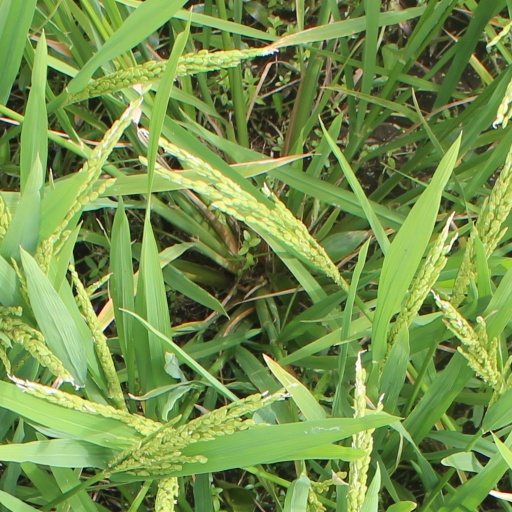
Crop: rice